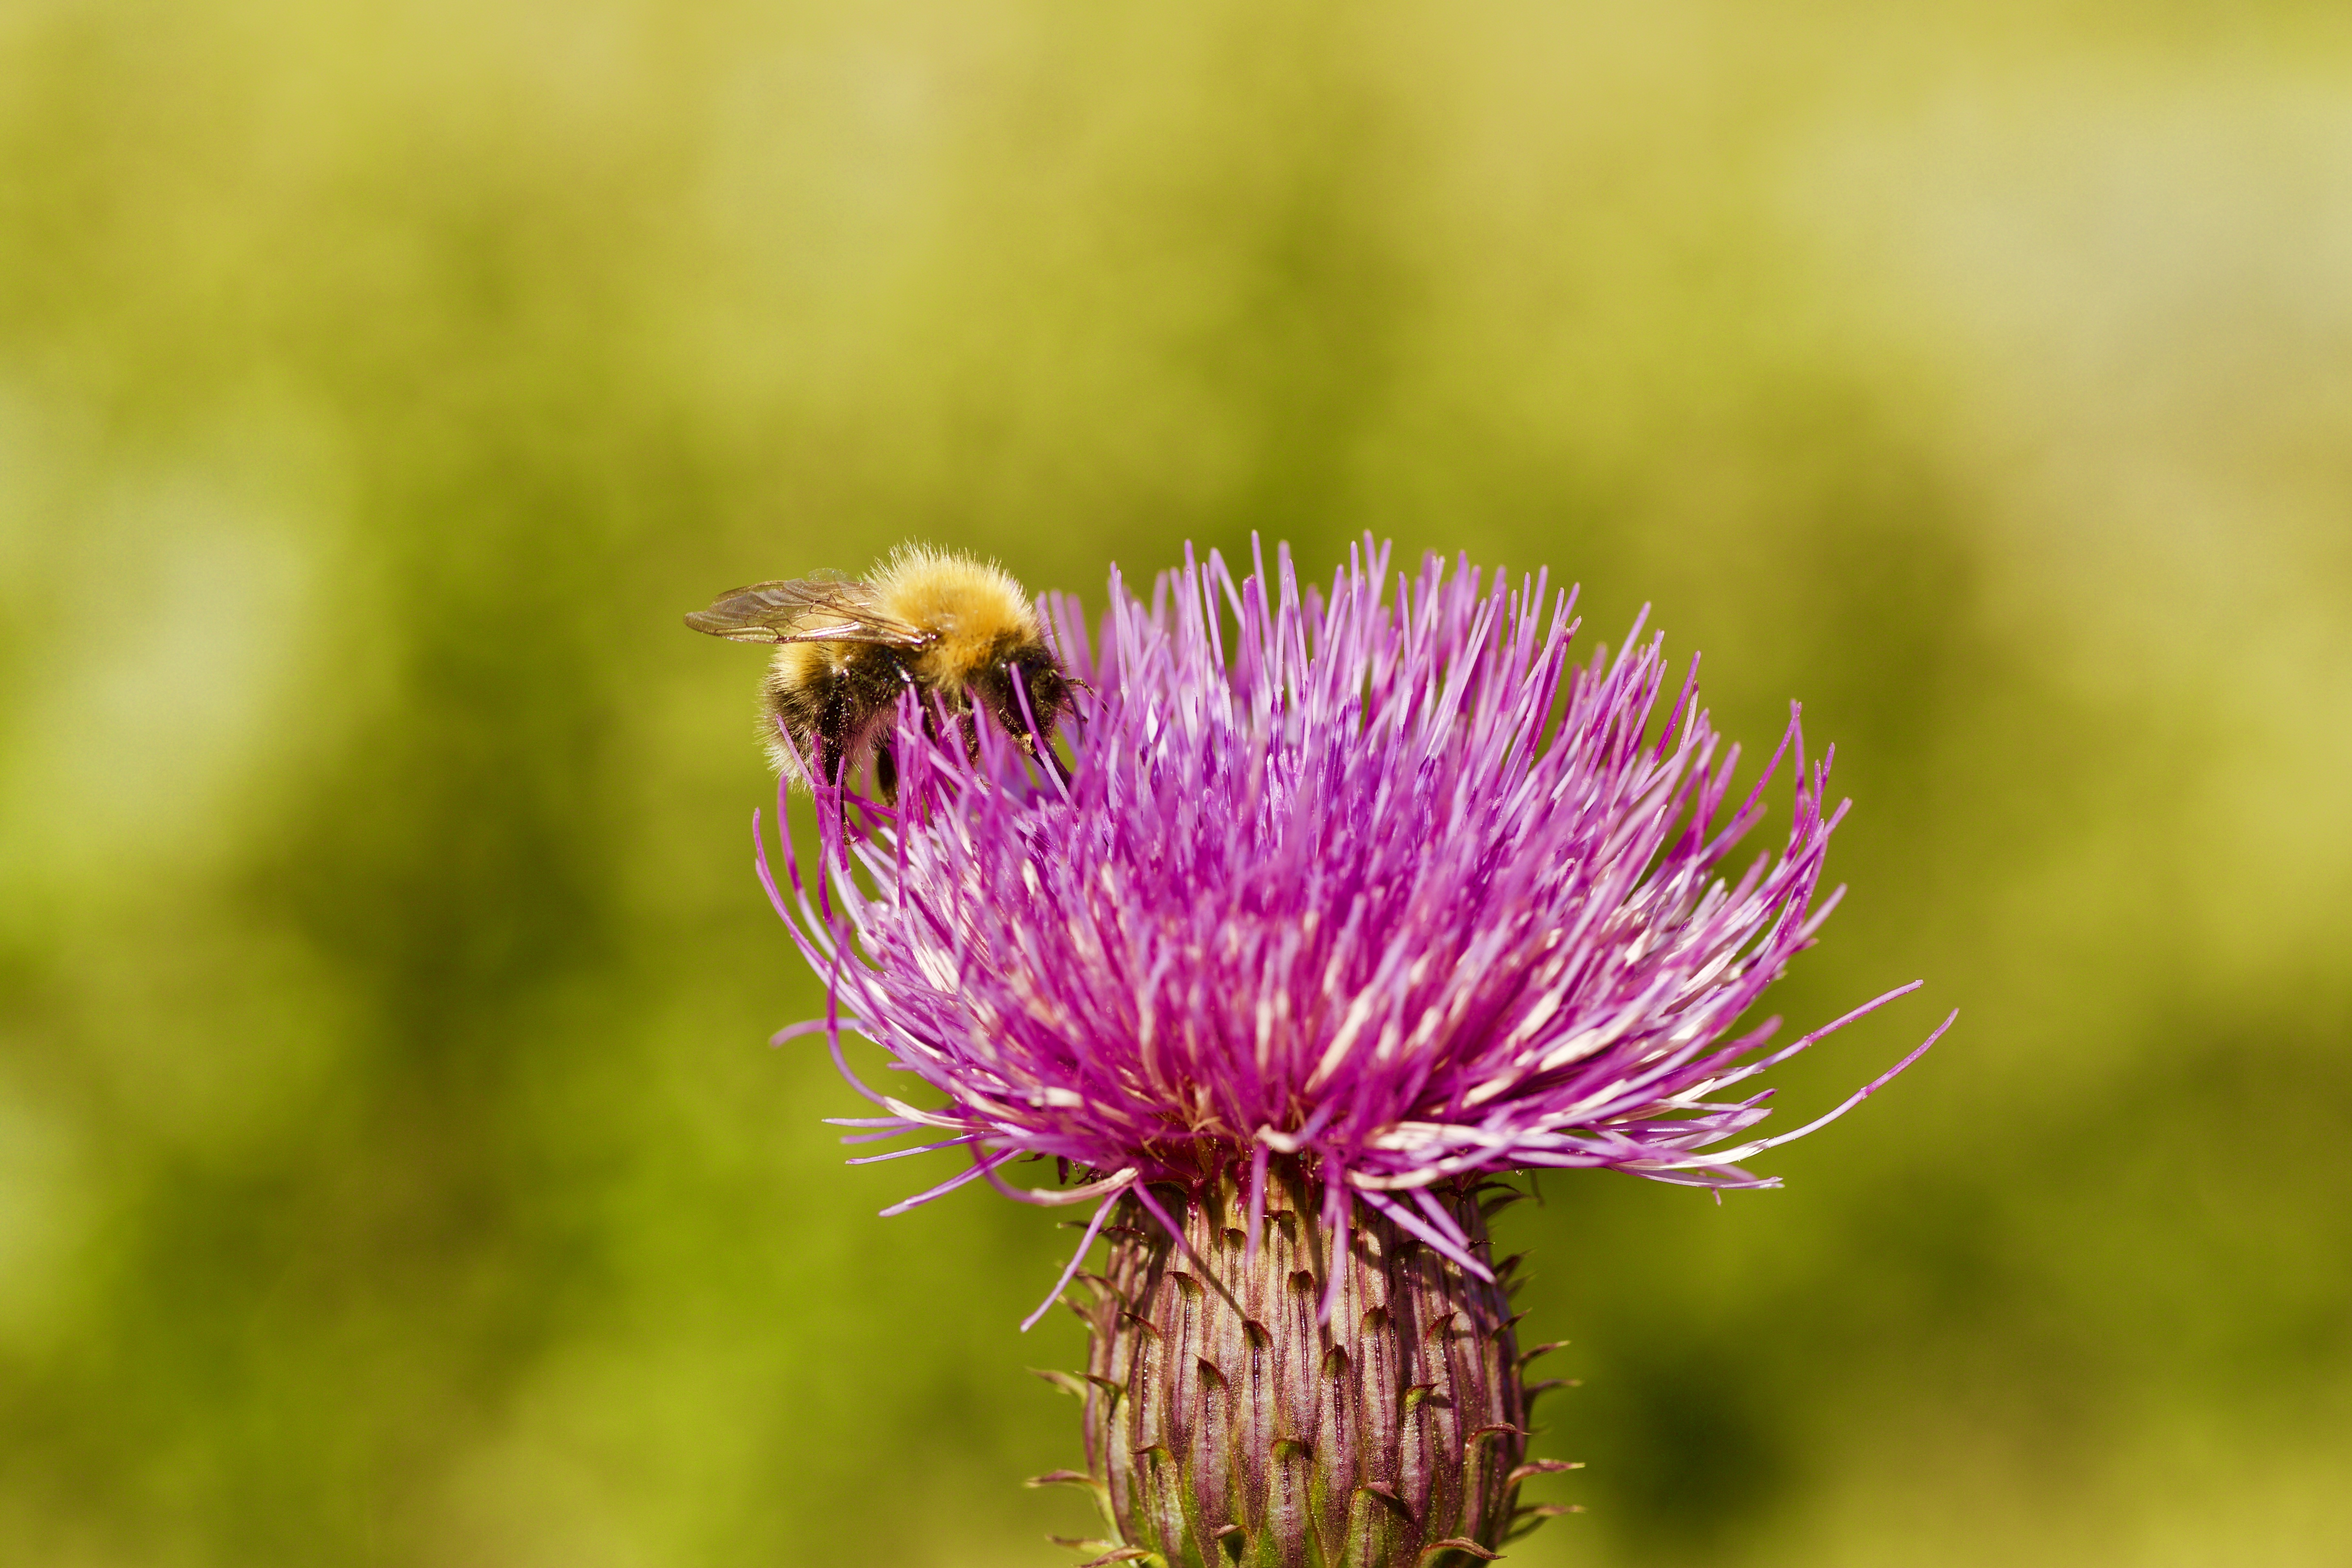
nature, plant, meadow, prairie, flower, petal, summer, pollen, insect, botany, flora, fauna, invertebrate, wildflower, close up, bee, thistle, bumblebee, the nature of the, nectar, macro photography, flowering plant, honey bee, daisy family, land plant, membrane winged insect